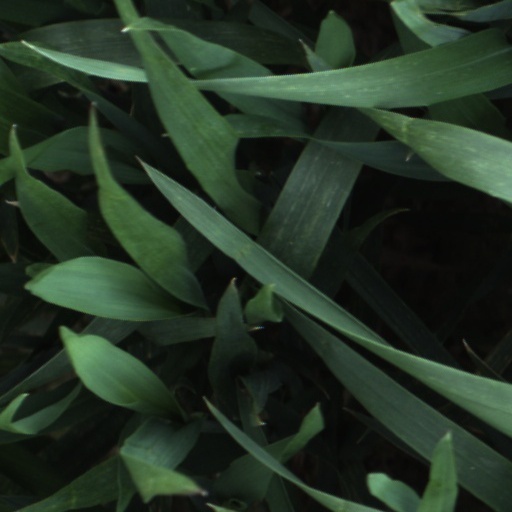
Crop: wheat